Ronald Reagan

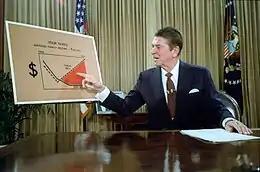
Reagan outlining his plan for tax cuts, 1981

Brown had spent much of California's funds on new programs, prompting them to use accrual accounting to avoid raising taxes. Consequently, it generated a larger deficit, and Reagan called for reduced government spending and tax hikes to balance the budget. He worked with Jesse M. Unruh on securing tax increases and promising future property tax cuts. This caused some conservatives to accuse Reagan of betraying his principles. As a result, taxes on sales, banks, corporate profits, inheritances, liquor, and cigarettes jumped. Kevin Starr states Reagan "gave Californians the biggest tax hike in their history—and got away with it". In the 1970 gubernatorial election, Unruh used Reagan's tax policy against him, saying it disproportionally favored the wealthy. Reagan countered that he was still committed to reducing property taxes. By 1973, the budget had a surplus, which Reagan preferred "to give back to the people".